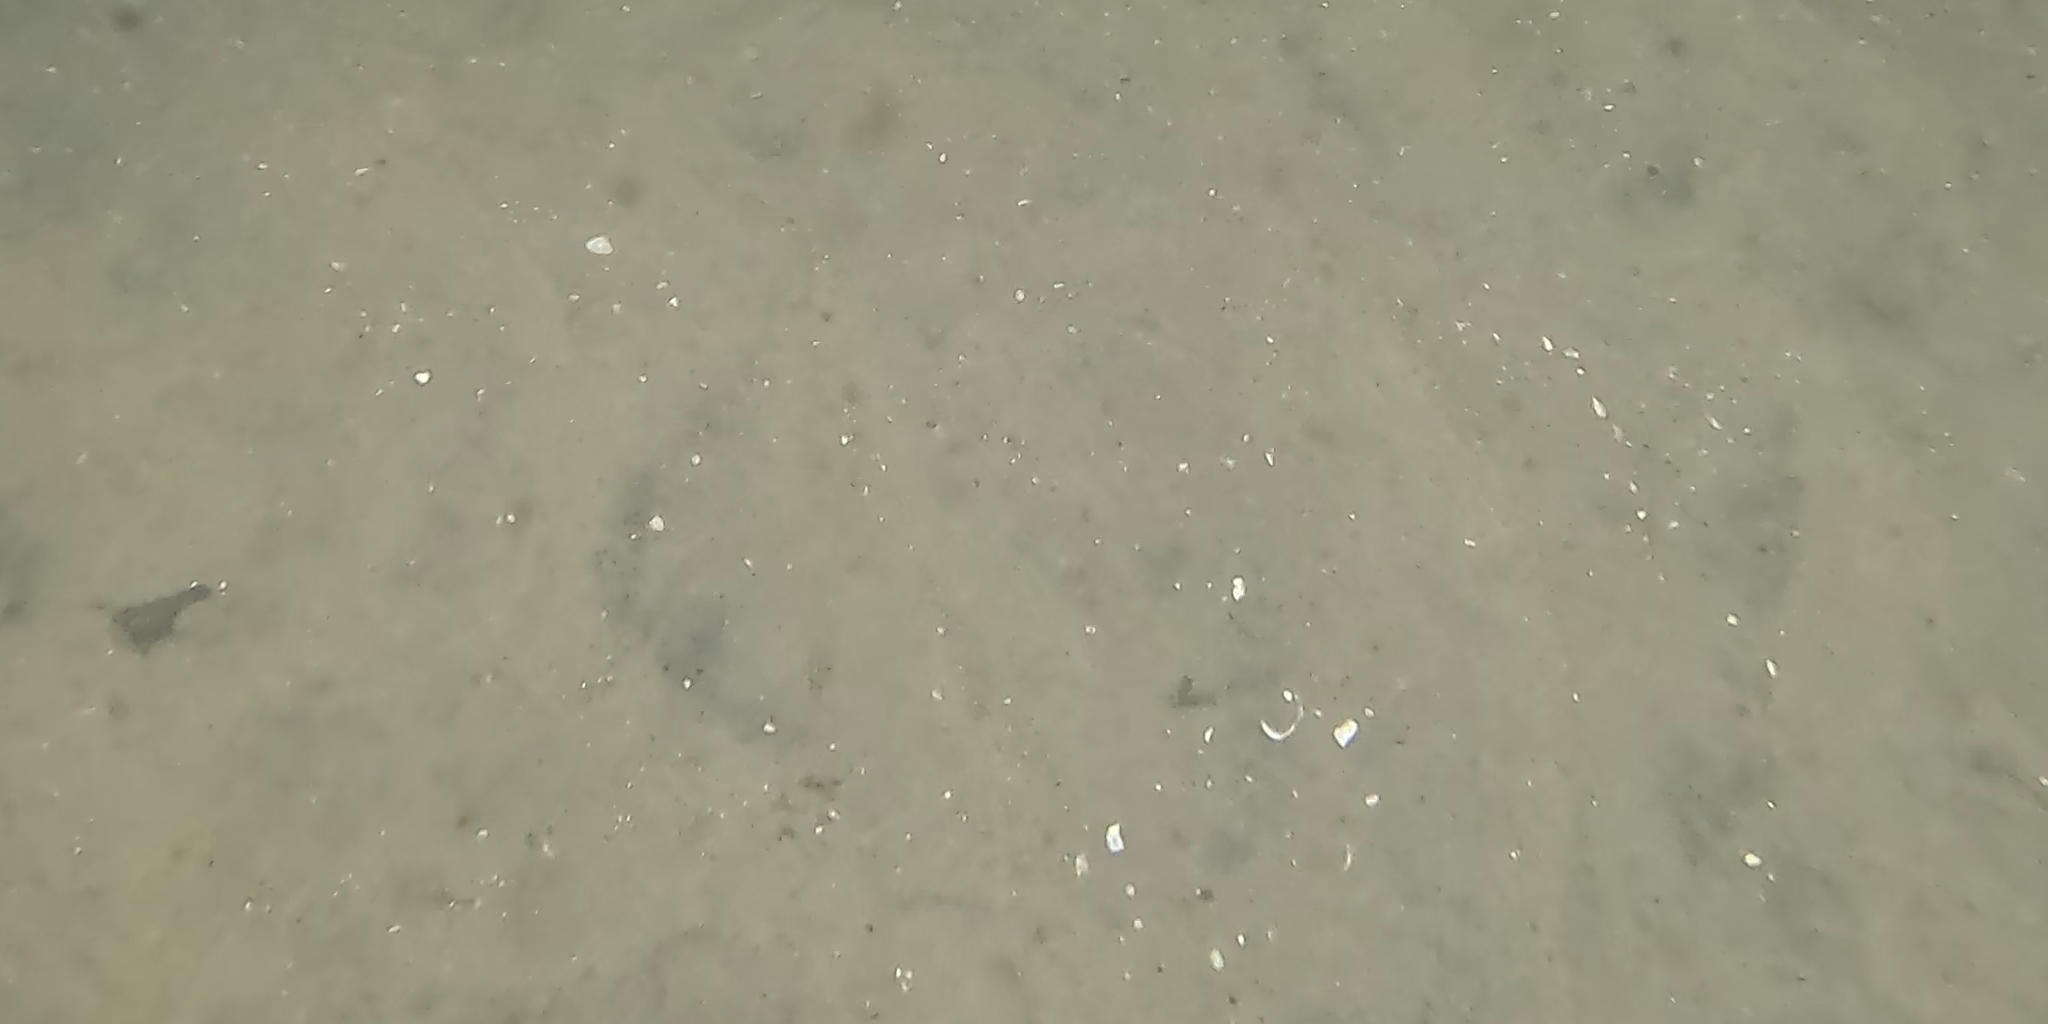
Seabed habitat: sand